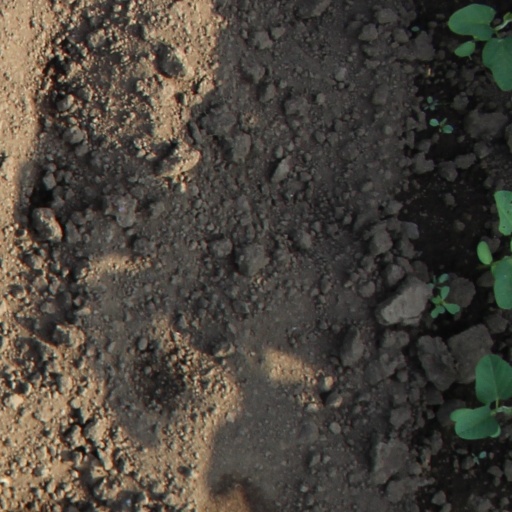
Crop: soybean